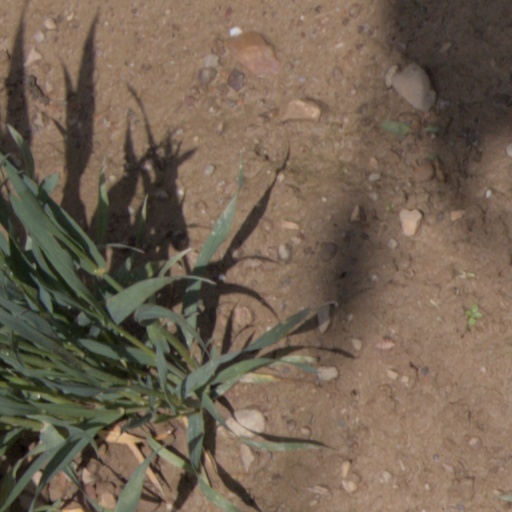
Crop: wheat